Enceladus Life Signatures and Habitability

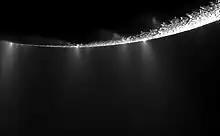
Enceladus's south pole - Geysers spray water from many locations along the 'tiger stripes' feature

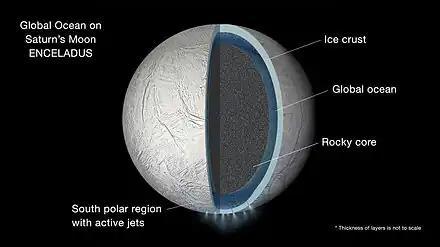
Artist's impression of possible hydrothermal activity on Enceladus

Enceladus Life Signatures and Habitability (ELSAH) is an astrobiology concept mission proposed in 2017 to NASA's New Frontiers program to send a spacecraft to Enceladus to search for biosignatures and assess its habitability. The Principal Investigator is Christopher P. McKay, an astrobiologist at NASA Ames Research Center, and the managing NASA center is Goddard Space Flight Center. No details of the mission have been made public, but observers speculate that it would be a plume-sampling orbiter mission.